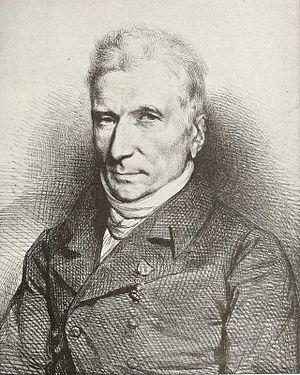
Alexandre Jean-Baptiste Guy de Gisors, dit « Guy de Gisors » ou « Gisors le Jeune », est un architecte français. Il obtient en 1777 le second grand prix de l'Académie royale d'architecture.